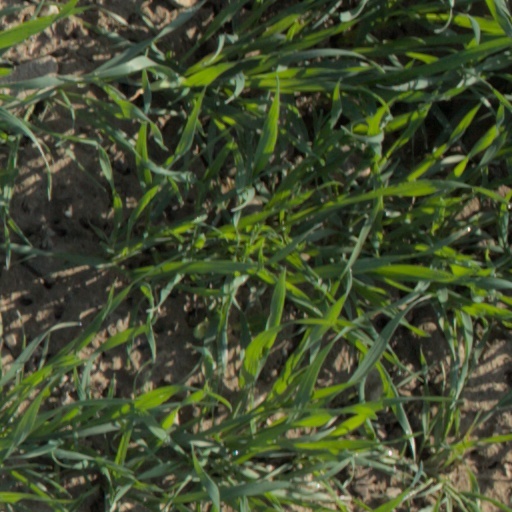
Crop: wheat